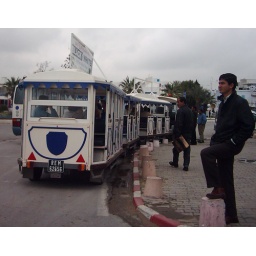
The little esplanade train at Hammamet in Tunisia.  Kinda cute I thought